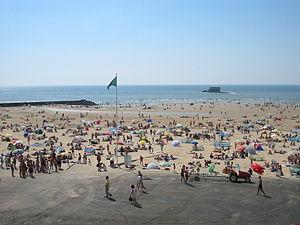
Le Portel est une commune française située dans le département du Pas-de-Calais en région Hauts-de-France.
Le Boulonnais est une région naturelle maritime et bocagère située sur le littoral de la Manche, dans le département du Pas-de-Calais.
La communauté d'agglomération du Boulonnais, également connue sous le sigle CAB, est une communauté d'agglomération française, située dans le département du Pas-de-Calais, en région Hauts-de-France.